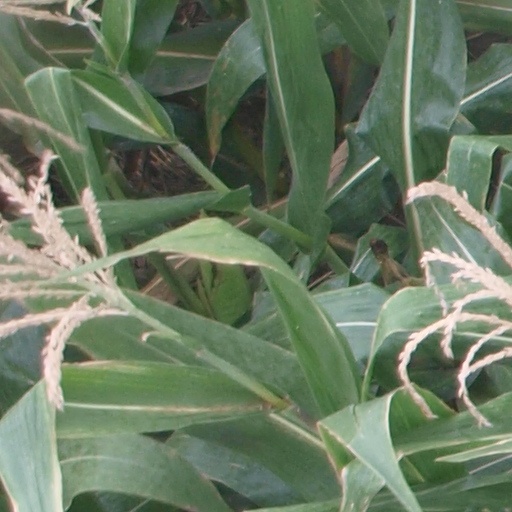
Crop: maize; corn